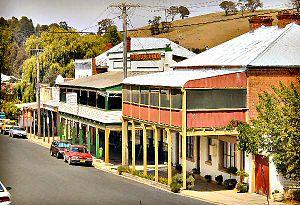
Carcoar est un village de Nouvelle-Galles du Sud, en Australie à 258 km à l'ouest de Sydney sur la Mid-Western Highway.